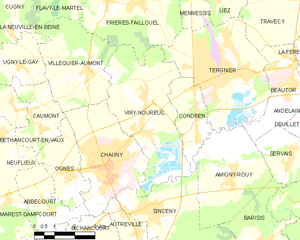
Carte des communes françaises: Viry-Noureuil